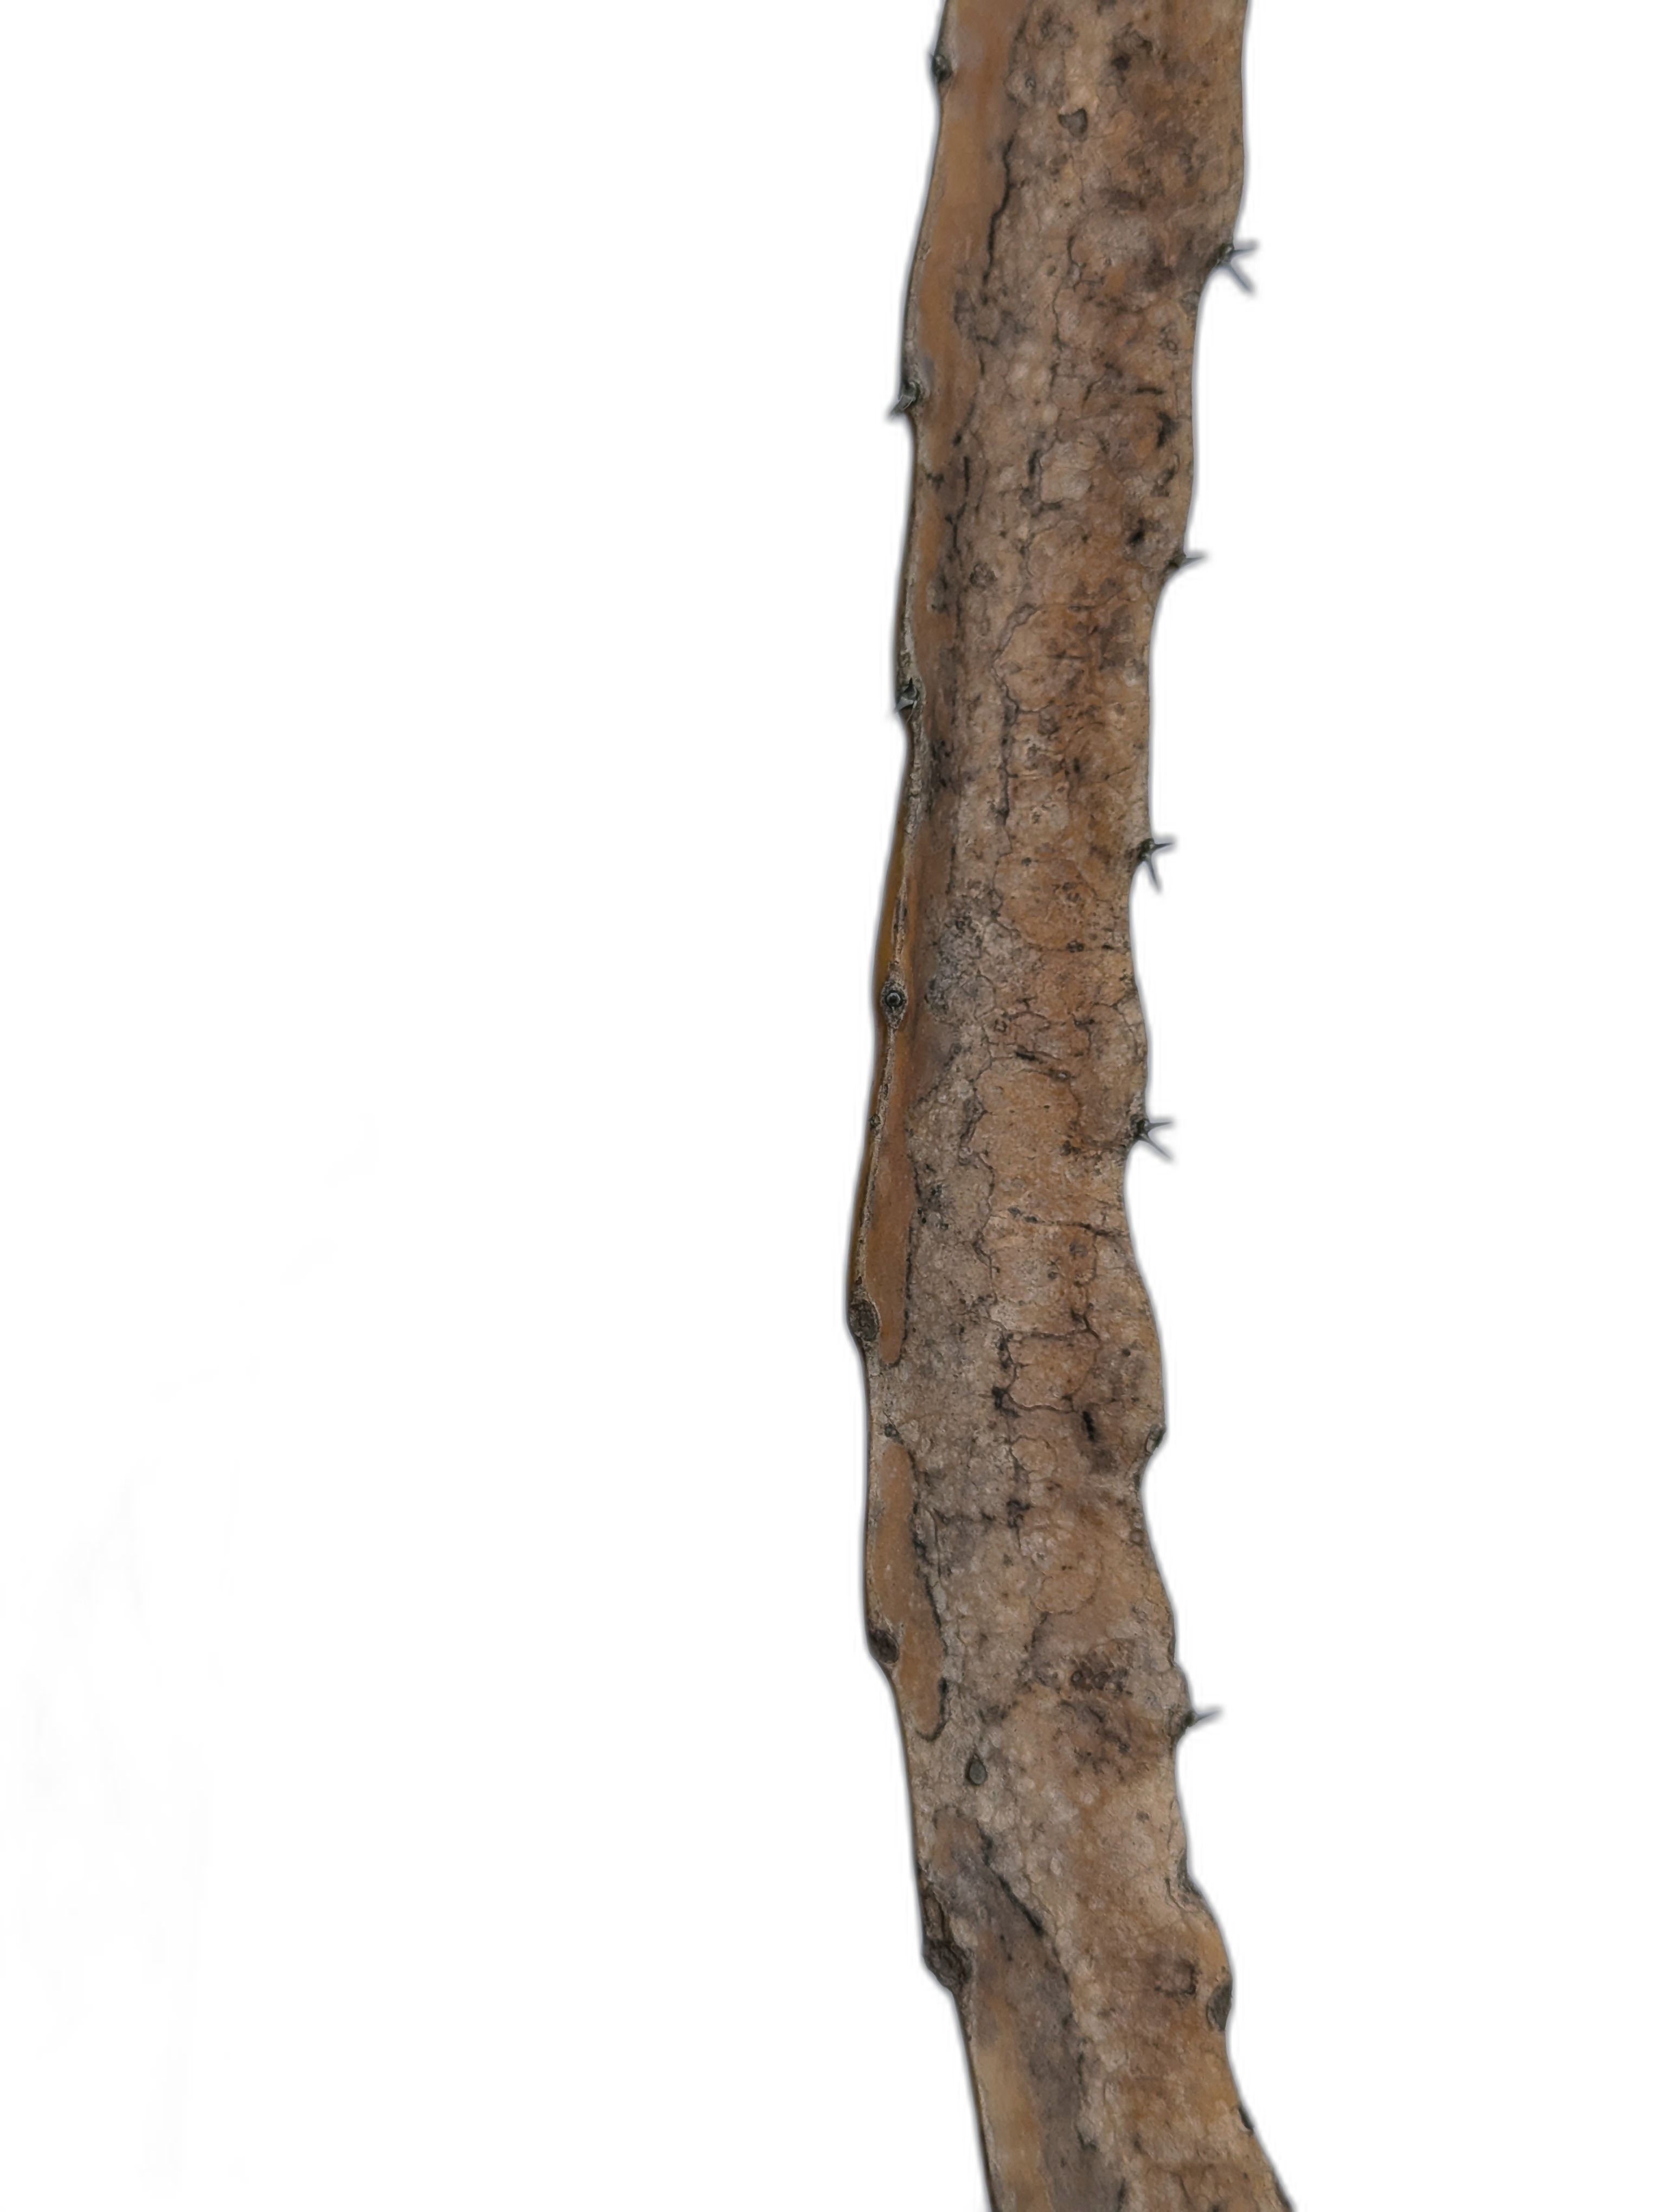
Label: Bad leaf